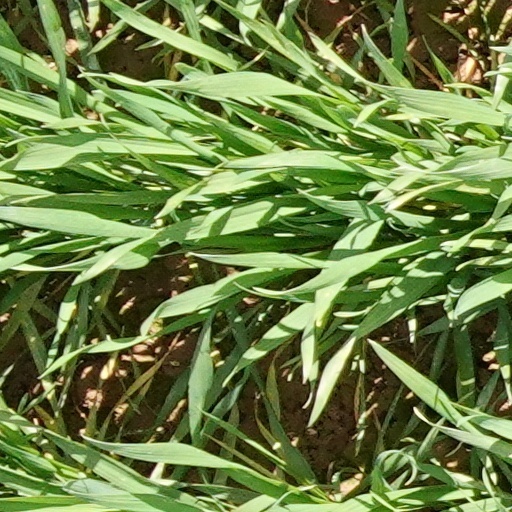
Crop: wheat